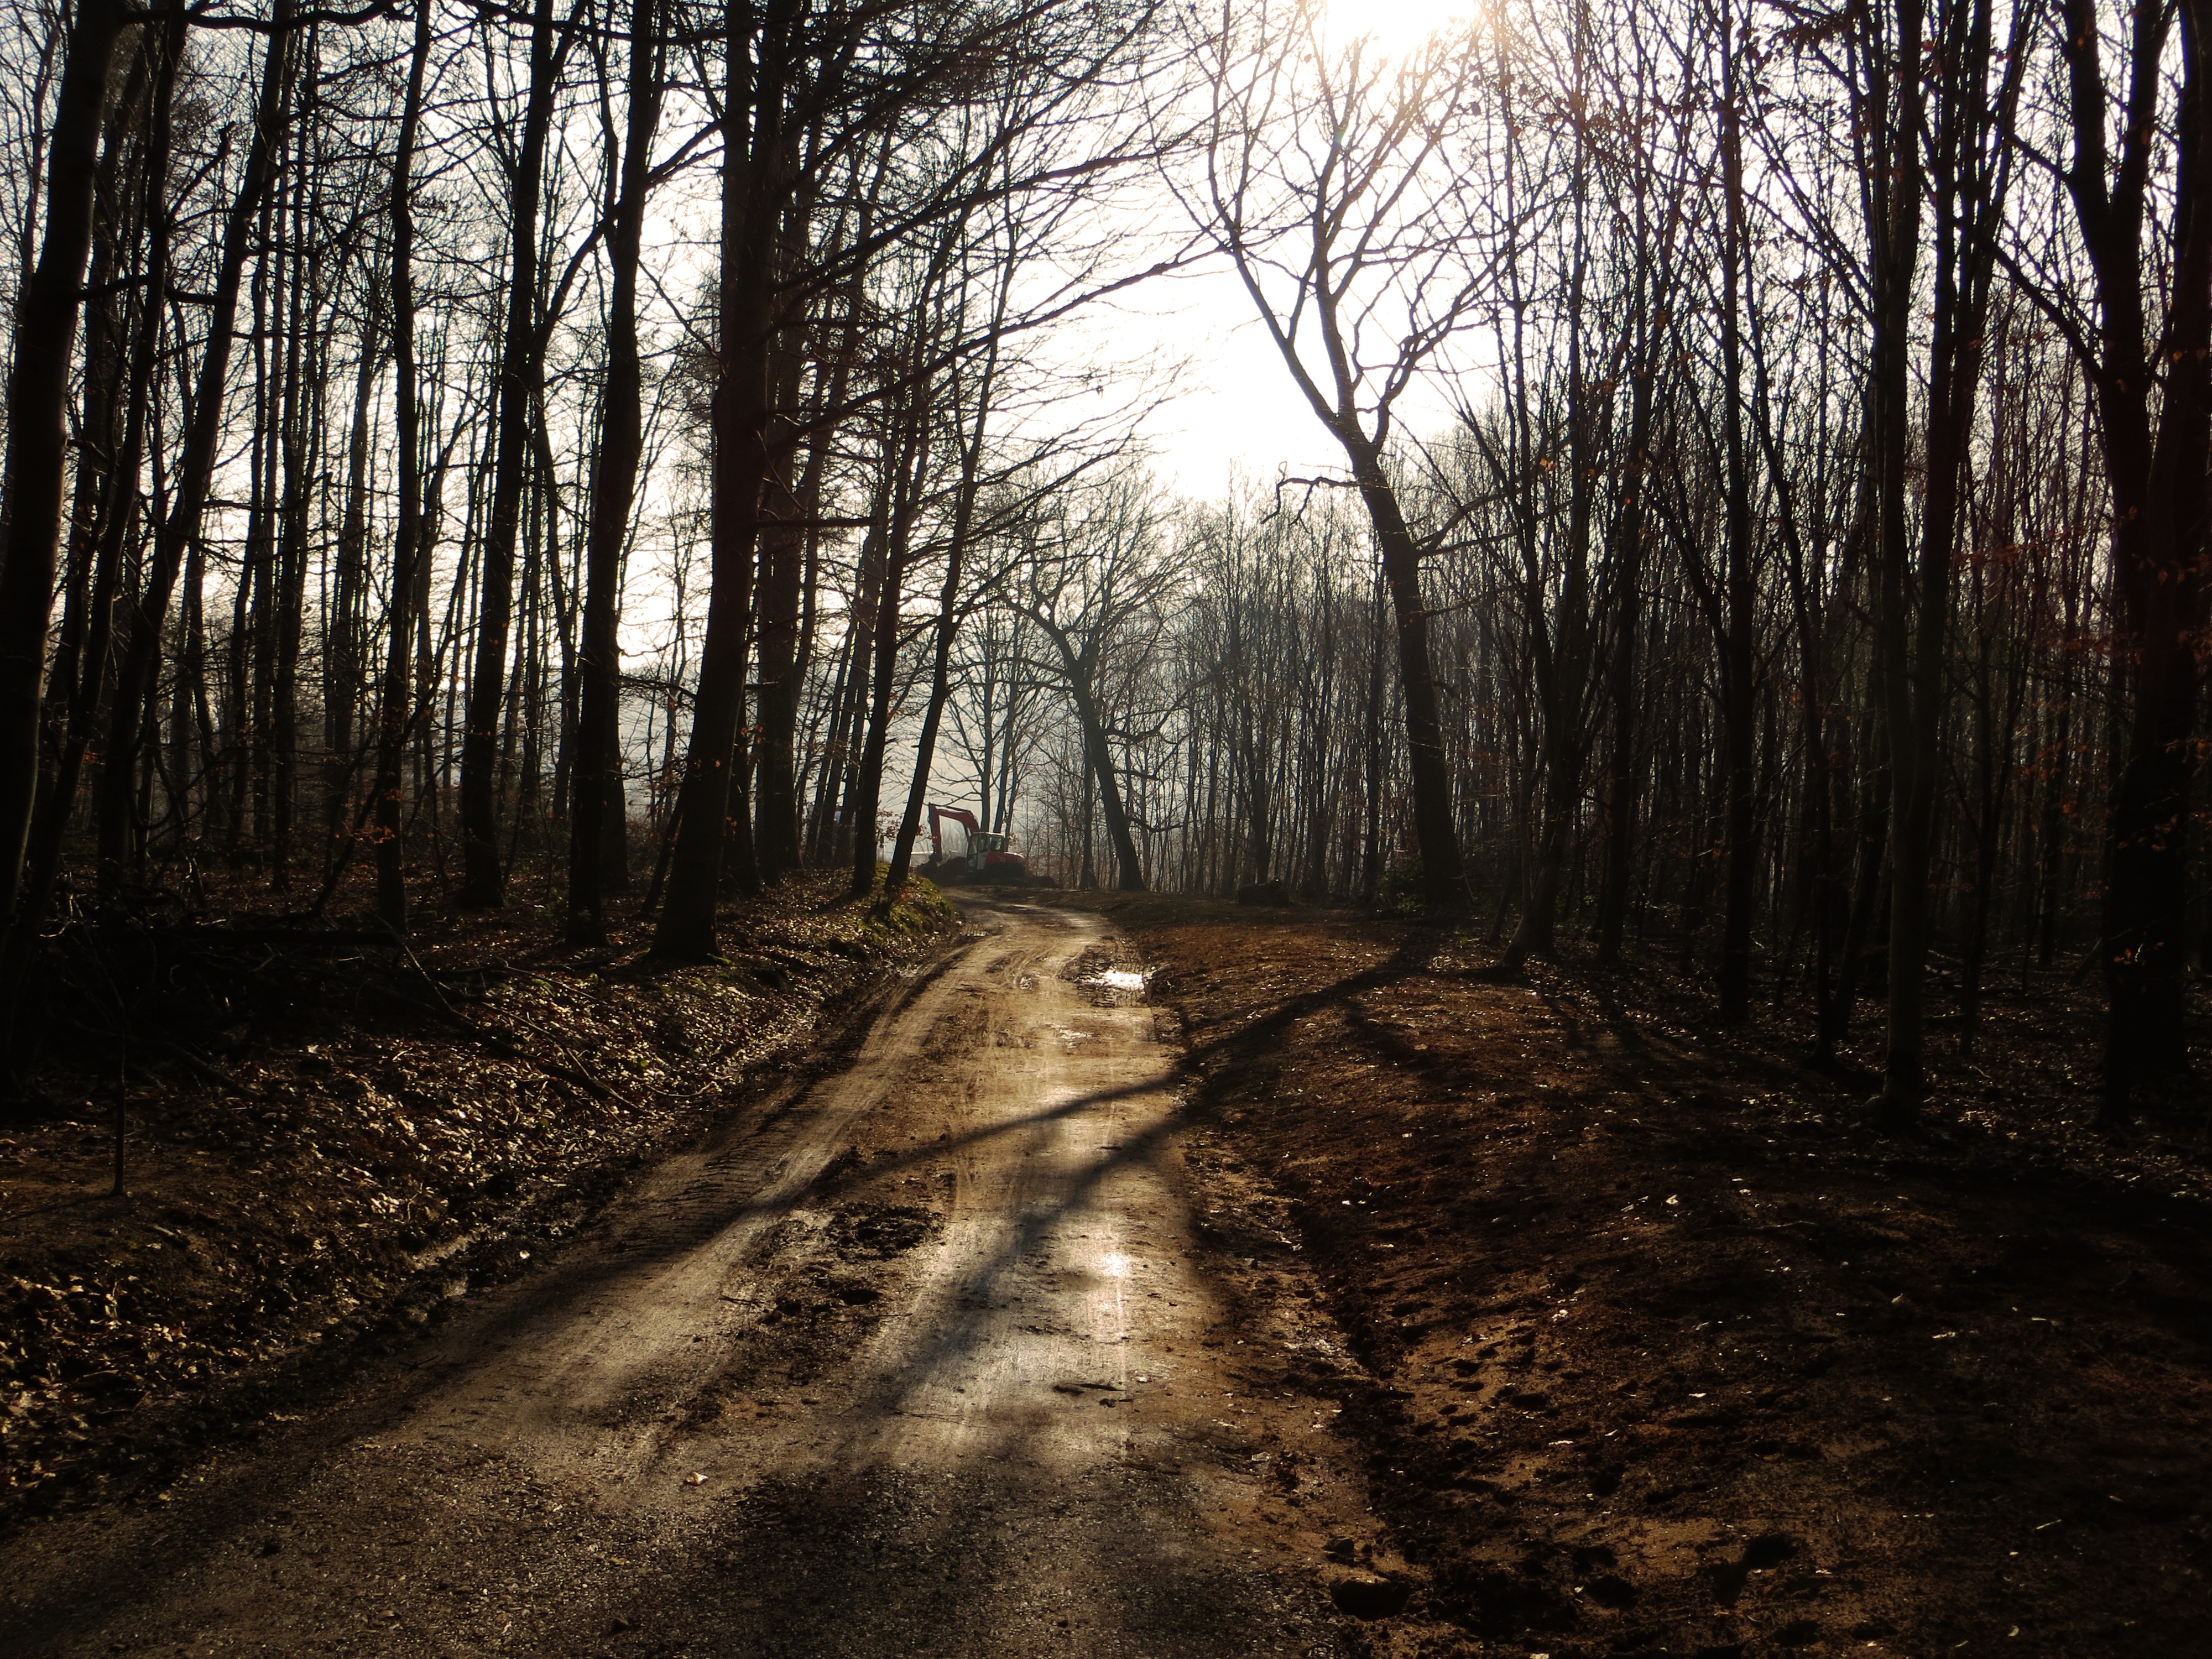
tree, nature, forest, wilderness, cold, winter, trail, sunlight, morning, leaf, spring, hike, mud, autumn, soil, darkness, season, trees, germany, woodland, habitat, away, ecosystem, forest path, in the free, saarbrucken, natural environment, atmospheric phenomenon, woody plant